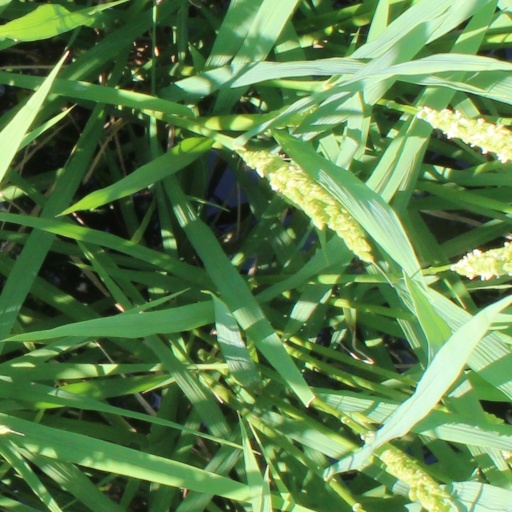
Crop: rice